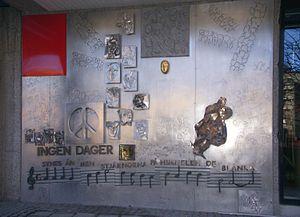
La maison de la Suède est un bâtiment situé à l'angle de la rue Hamngatan et du parc Kungsträdgården au centre de la capitale suédoise, Stockholm. Il s'agit de la dernière œuvre de l'architecte Sven Markelius, conçue et construite entre 1961 et 1969. L'artiste Siri Derkert est chargé d'une partie des décorations, avec notamment le mur de la Suède, un grand collage de métal visible sur la façade est du bâtiment, inauguré en 1969. Dans le cadre de l'inventaire réalisé par le musée de la ville de Stockholm en 2007, le bâtiment s'est vu décerner un marquage bleu, qui correspond au niveau de protection le plus élevé, et ouvre la voie à son classement comme monument historique.